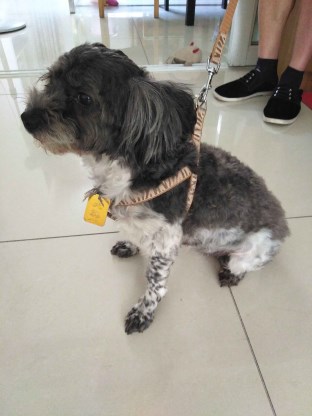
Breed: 806-n000129-papillon